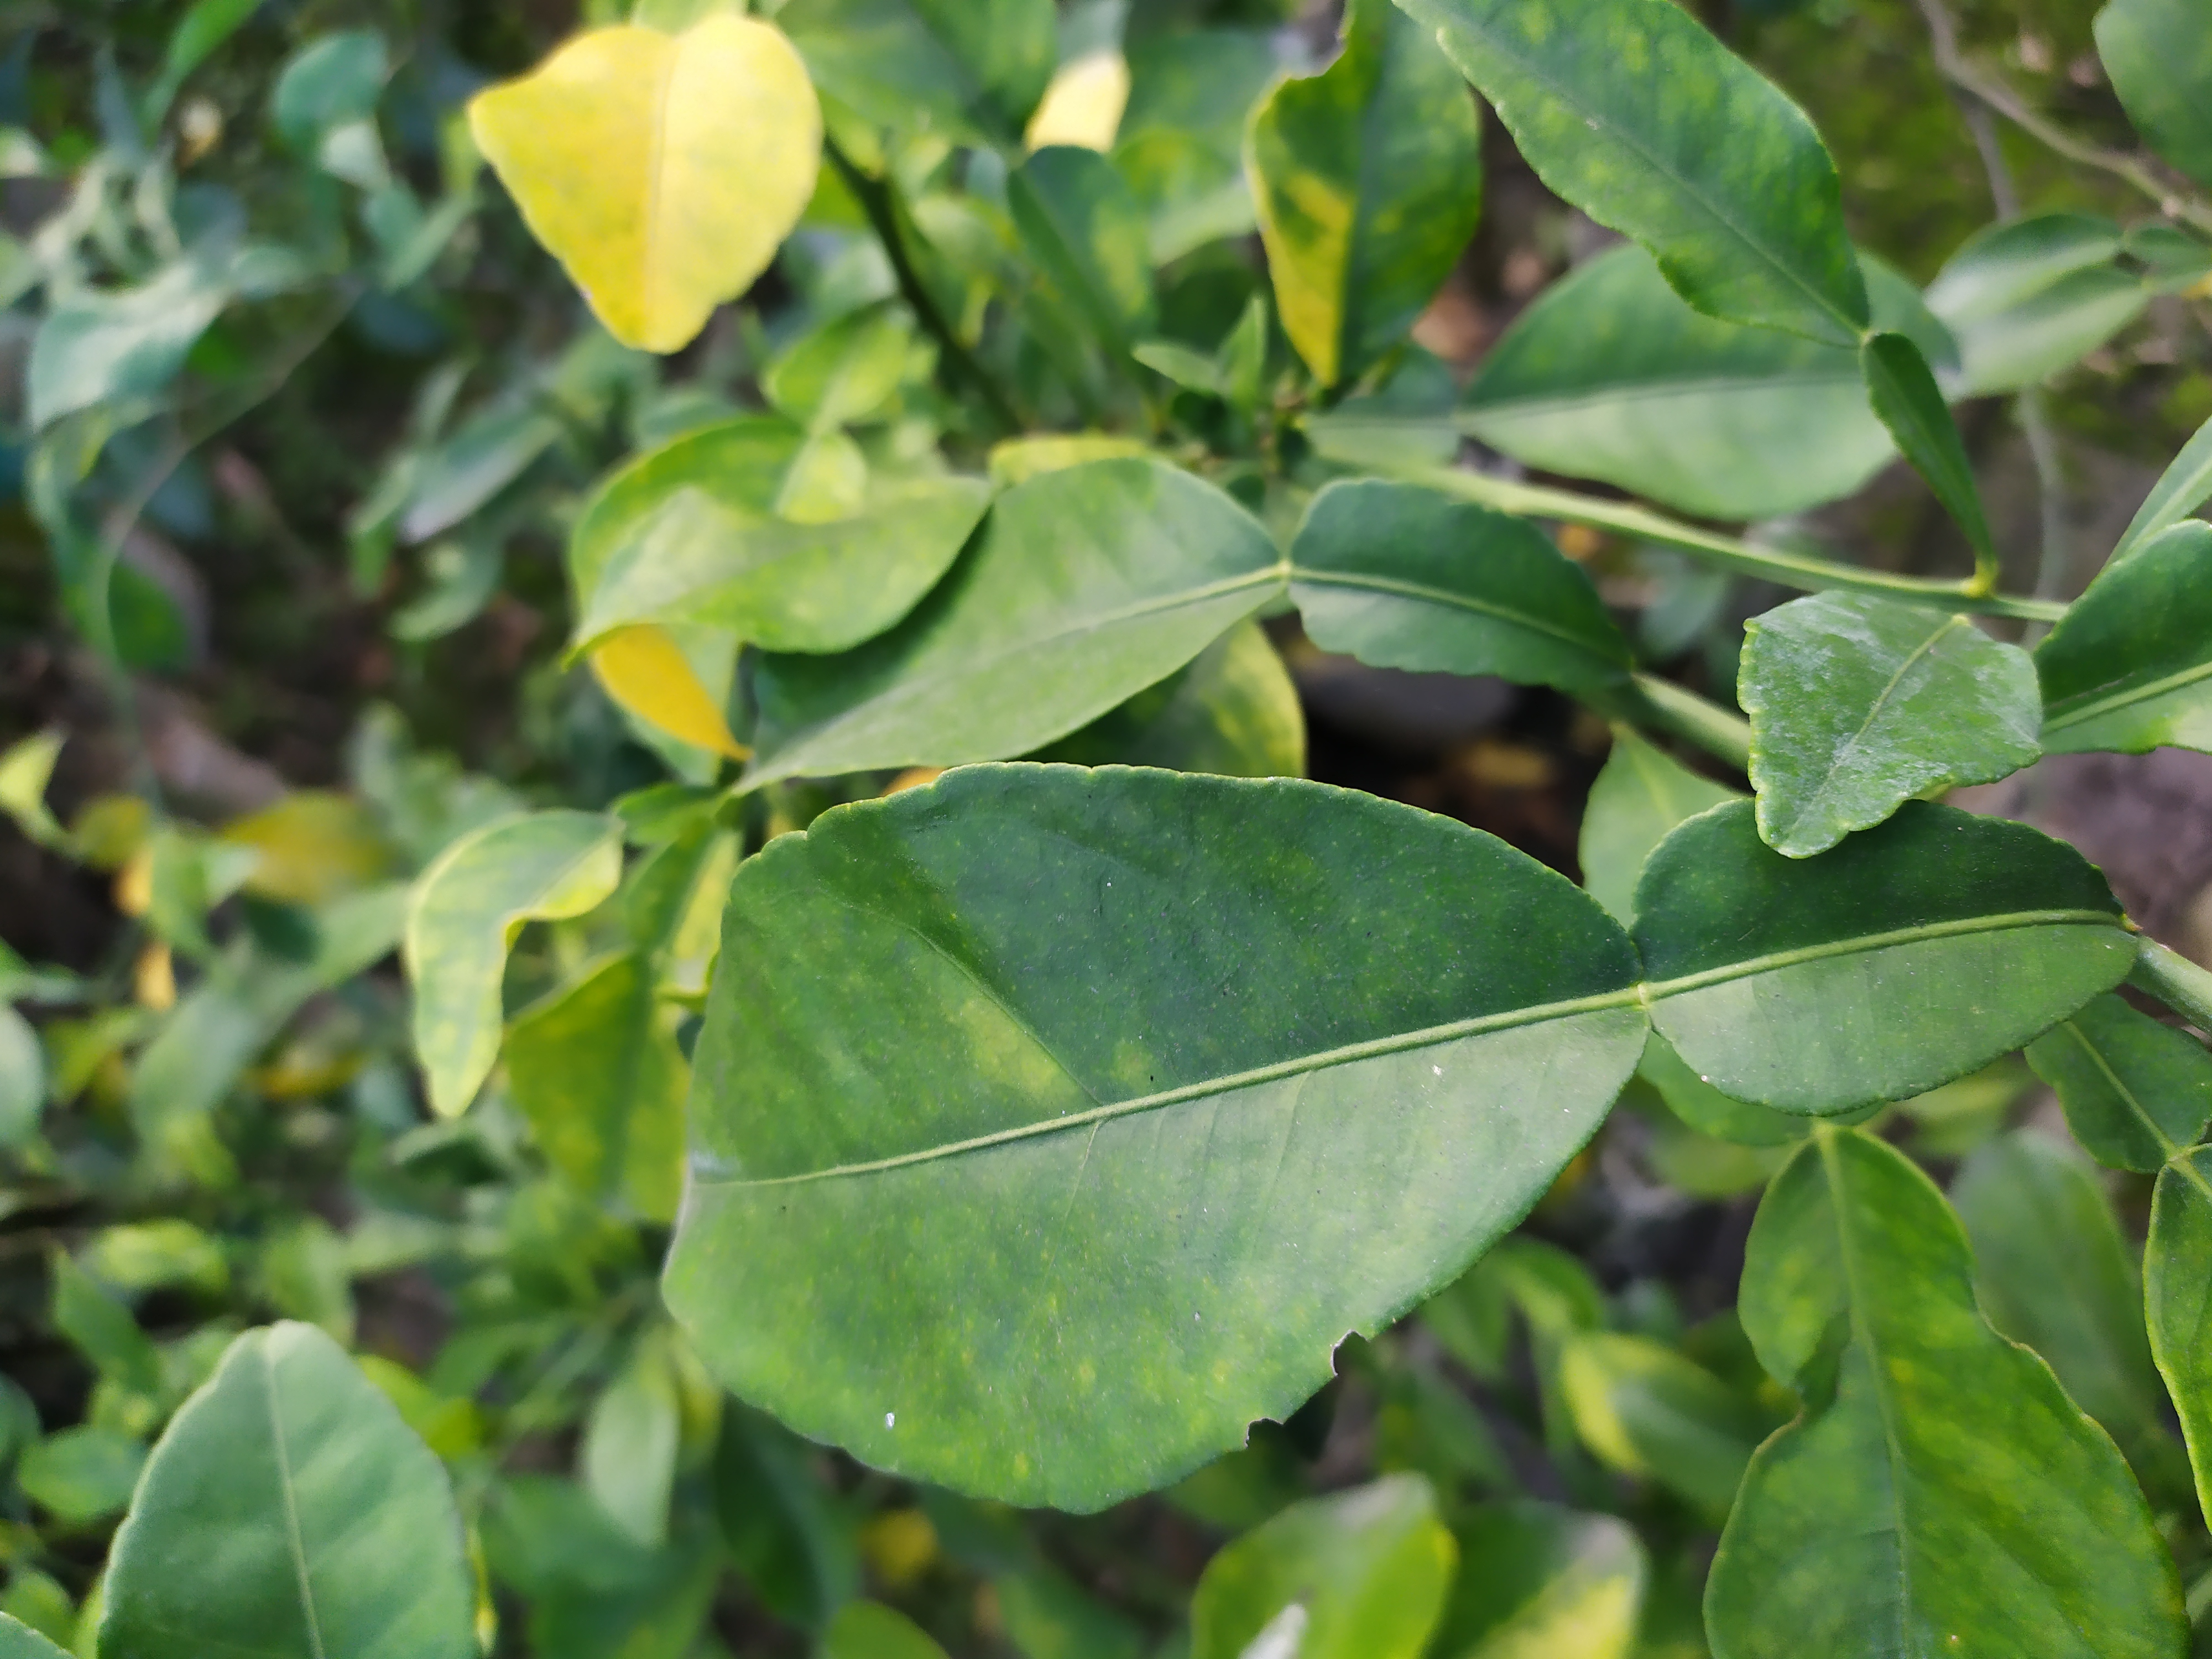
Mandarin leaf variety: Nagpuri